Ennerdale Rural District

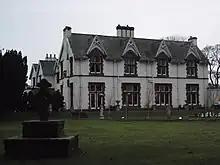
Former council offices: The Flosh, Main Street, Cleator.

It survived until 1974 when under the Local Government Act 1972 it was merged with other districts and the Borough of Whitehaven to form the Copeland district in Cumbria.